Addin Tyldesley

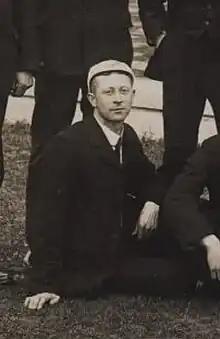

Addin Tyldesley (21 December 1878 – 9 May 1962) was an English swimmer who competed in the men's 100 metre freestyle event at the 1908 Summer Olympics.